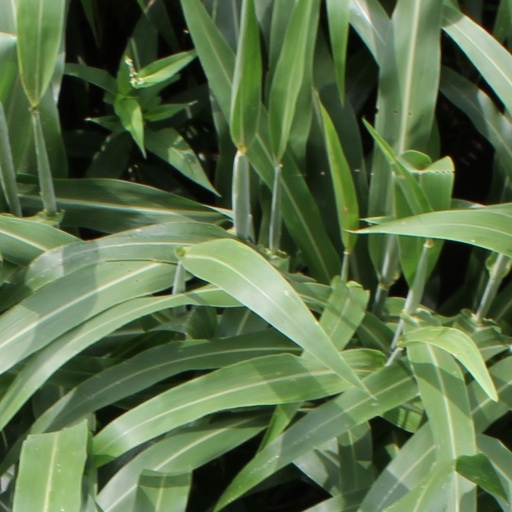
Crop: sorghum